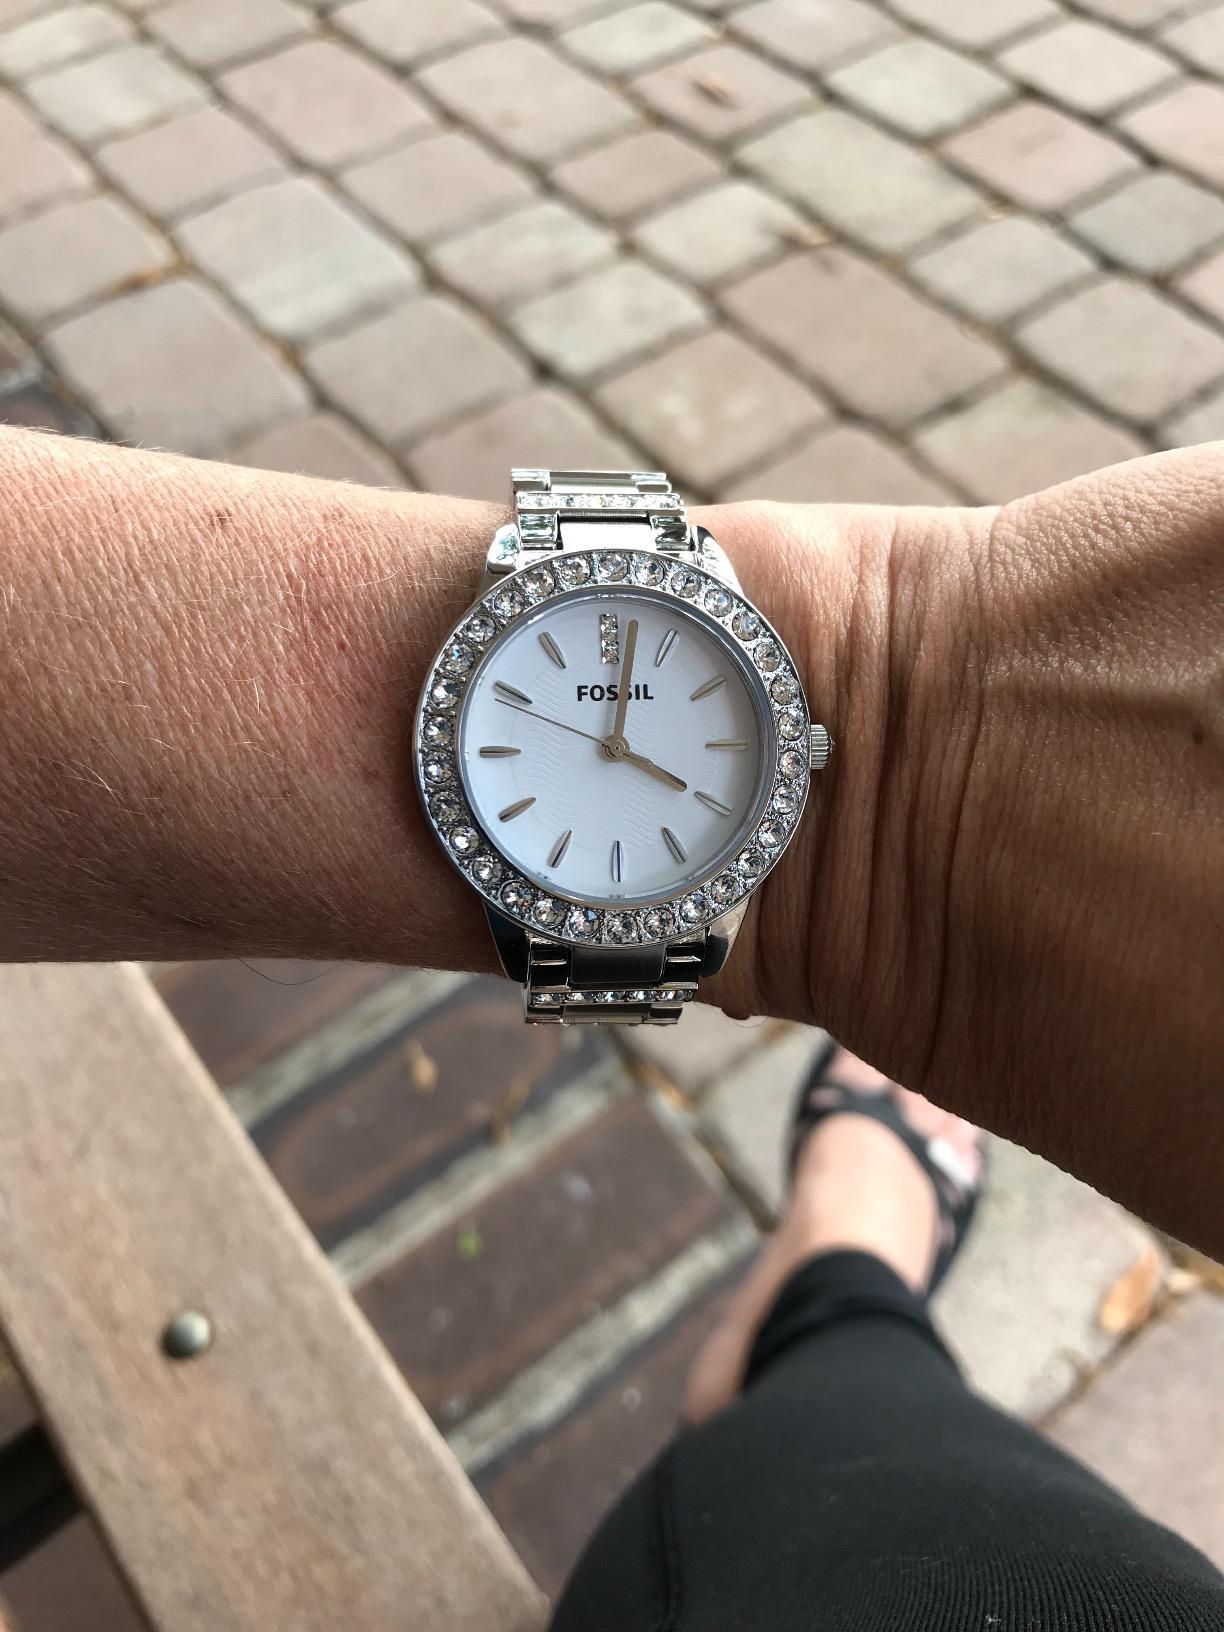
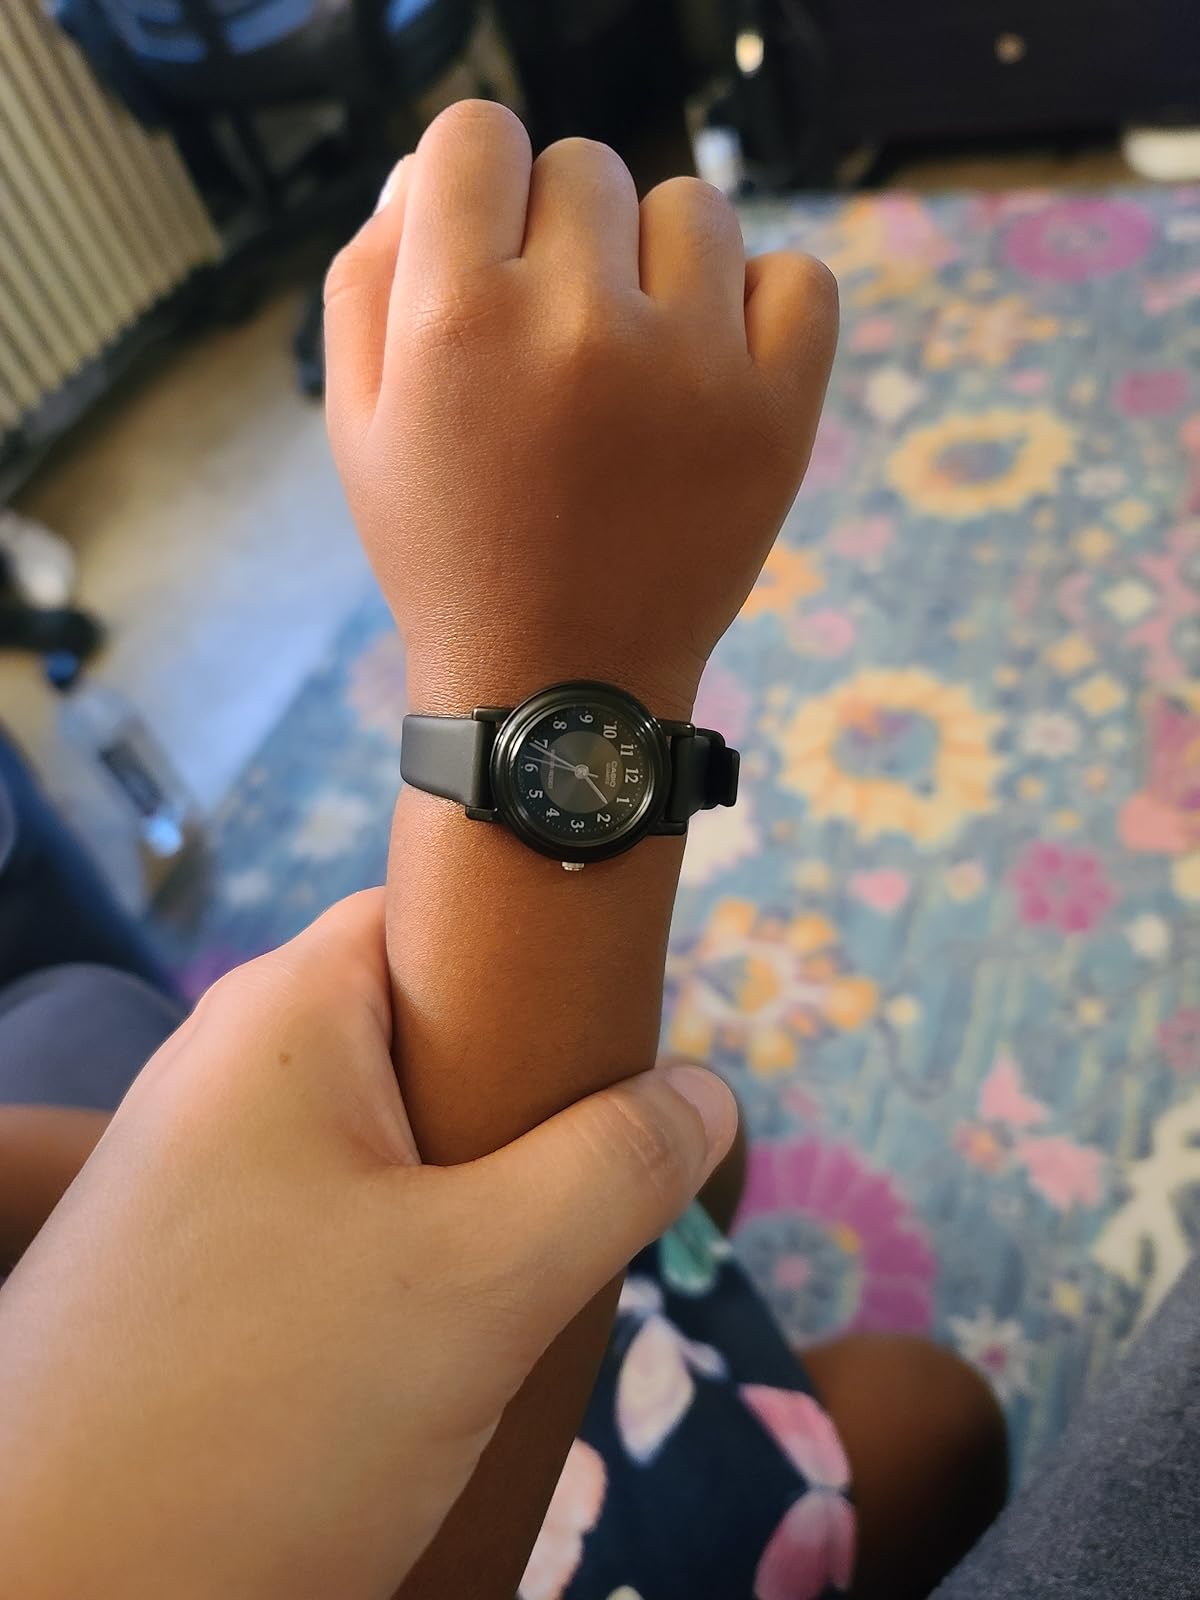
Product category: accessories_watch
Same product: no